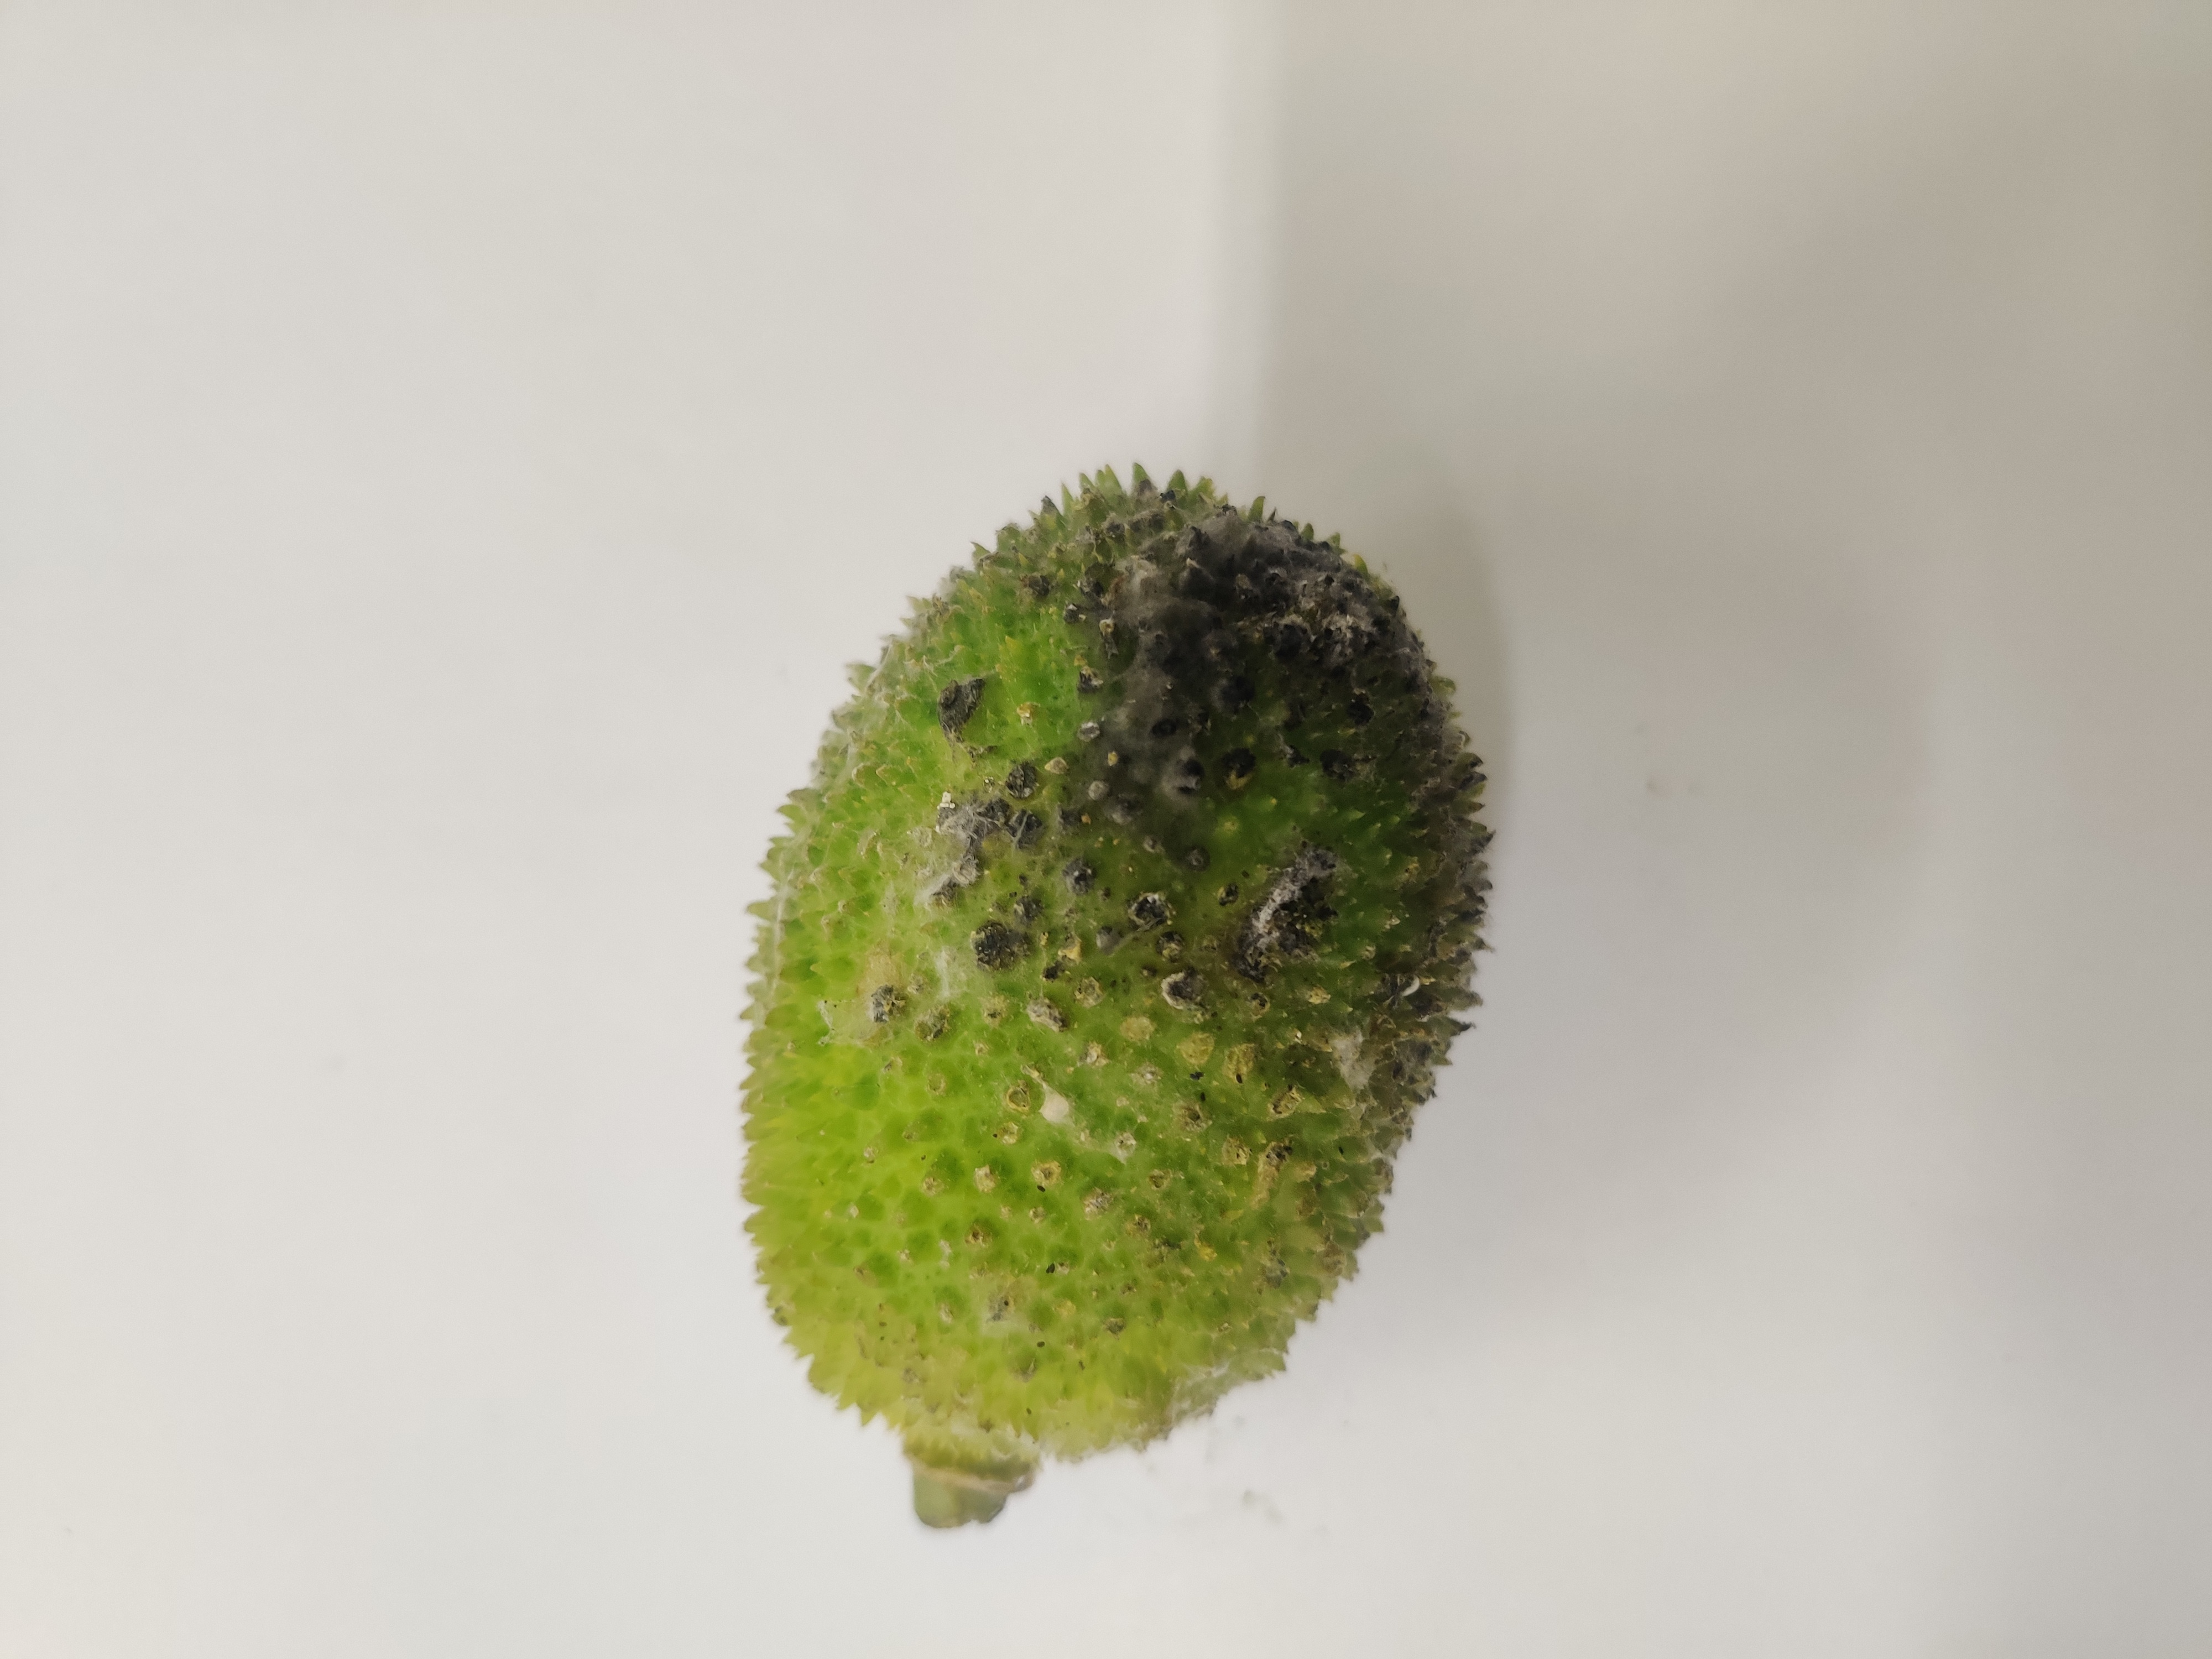
Crop: Spiny Gourd
Condition: Severely Damaged